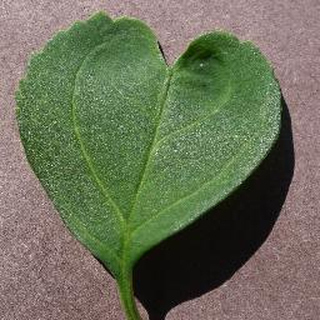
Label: healthy_cherry